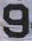
Number: 9